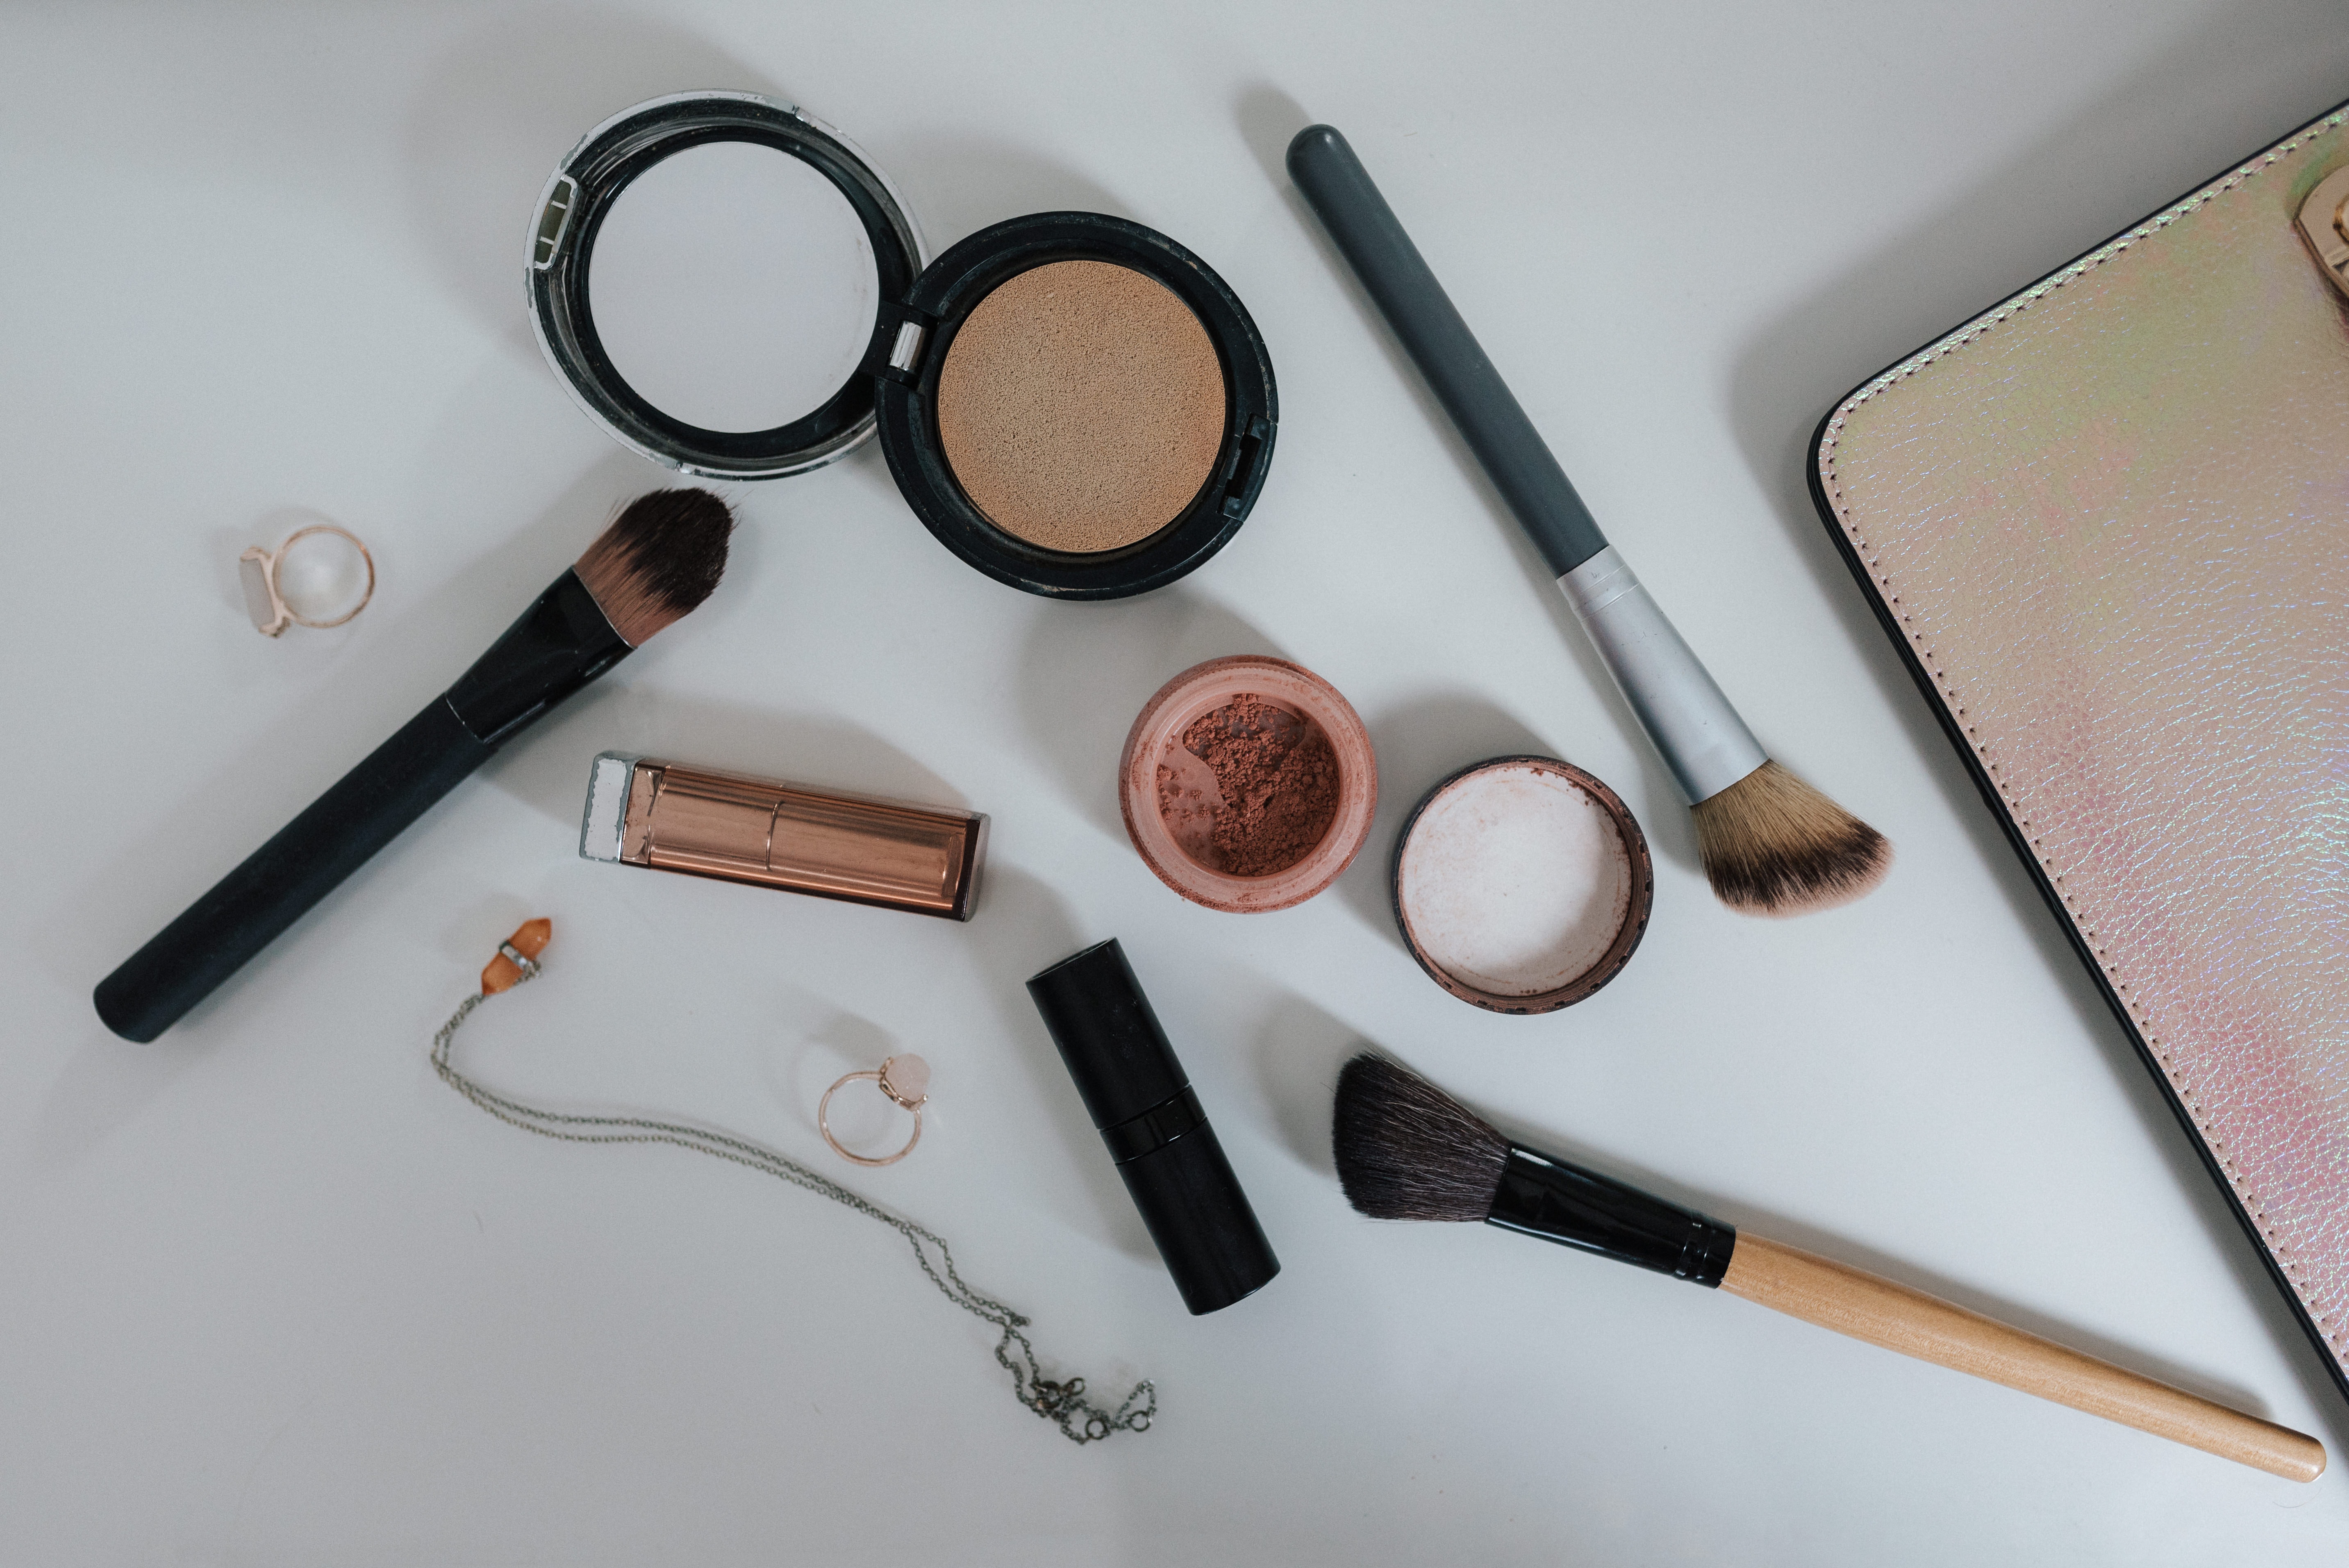
cosmetics, product